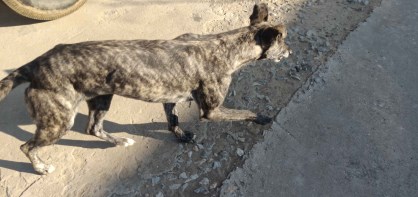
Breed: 3336-n000121-chinese_rural_dog